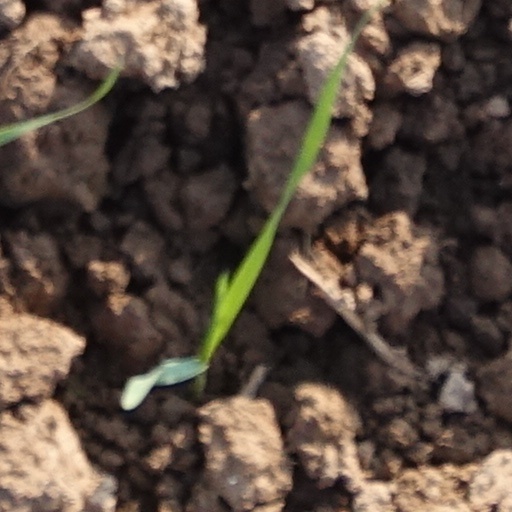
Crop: wheat